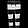
Label: Trouser